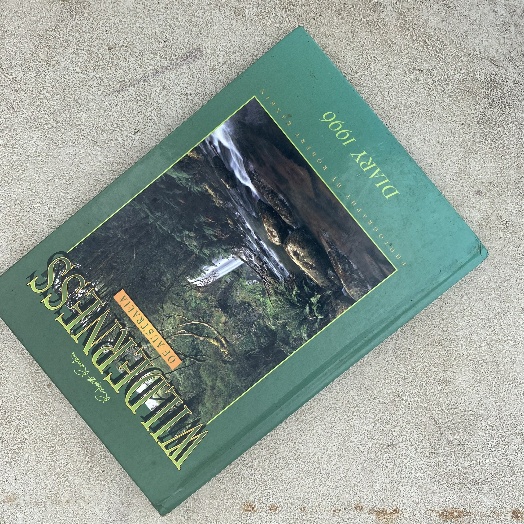
Label: Miscellaneous Trash